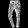
Label: Trouser